Charles Heaphy

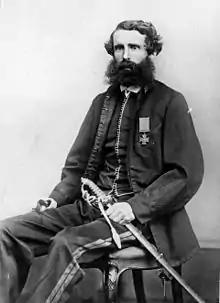

Charles Heaphy VC (1820 – 3 August 1881) was an English-born New Zealand explorer and recipient of the Victoria Cross (VC), the highest military award for gallantry "in the face of the enemy" that could be awarded to British and Empire forces at the time. He was the first soldier of the New Zealand armed forces to be awarded the VC. He was also a noted artist of the colonial period who created watercolours and sketches of early settler life in New Zealand.